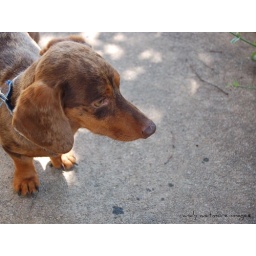
This dog was on being walked on a sidewalk in Valley Falls, KS. I just loved the expression.